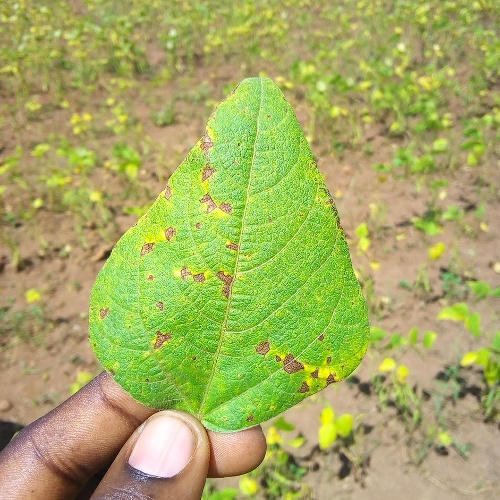
Leaf condition: angular_leaf_spot